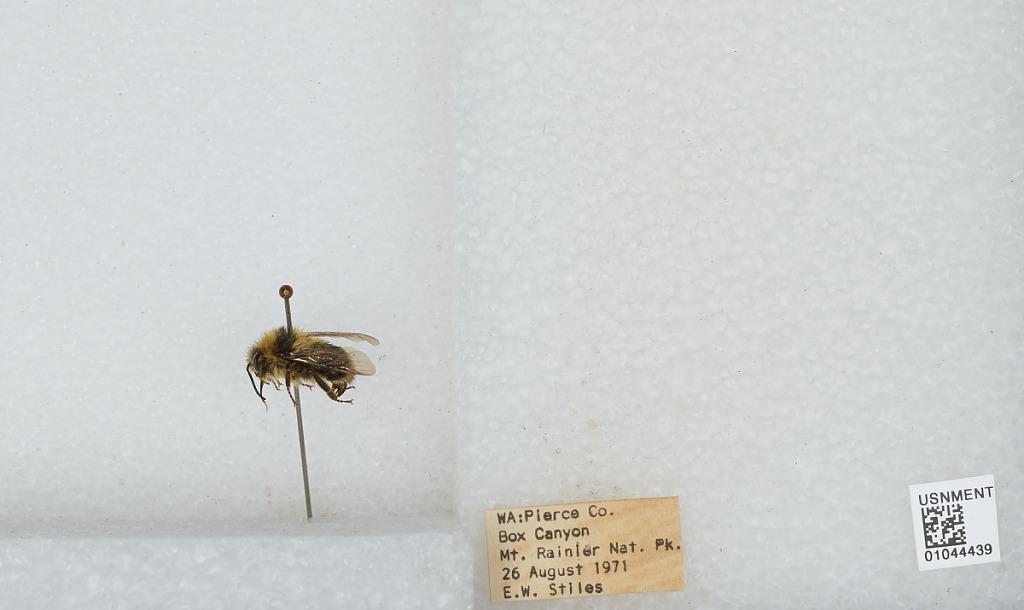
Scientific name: Bombus sp.
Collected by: E. Stiles
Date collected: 1971-8-29
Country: United States
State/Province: Washington
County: Pierce
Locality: Box Canyon, Mount Rainier National Park
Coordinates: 46.7669, -121.637